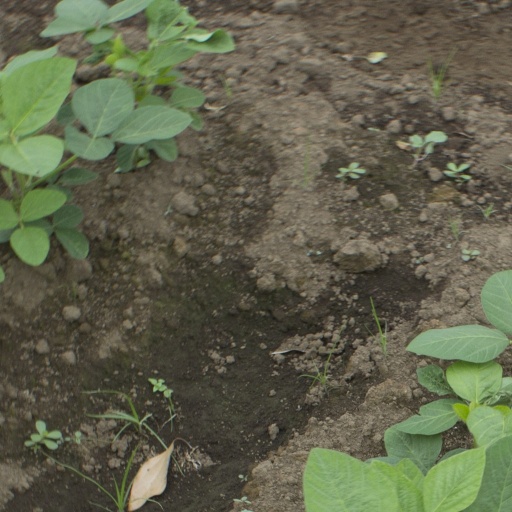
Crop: soybean